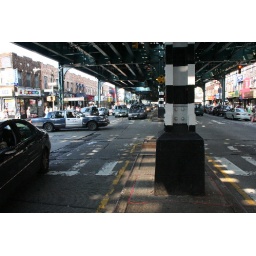
walking under the elevated Q train